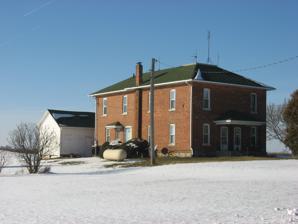
Building: Breechbill-Davidson House
Country: United States of America
Year built: 1889
Historic house in Indiana, United States United States historic place Breechbill-Davidson House U.S. National Register of Historic Places Breechbill-Davidson House, January 2013 Show map of Indiana Show map of the United States Location State Road 8 and County Road 7, northwest of Garrett , Keyser Township, DeKalb County, Indiana Coordinates 41°22′1″N 85°9′21″W / 41.36694°N 85.15583°W / 41.36694; -85.15583 Area less than one acre Built 1889 ( 1889 ) Built by Breechbill, Jacob; Davidson, Henry Architectural style Italianate, Federal MPS Keyser Township MRA NRHP reference No. 83000012 Added to NRHP May 6, 1983 Breechbill-Davidson House is a historic home located near Garrett in Keyser Township , DeKalb County, Indiana .  It was built in 1889, and is a two-story, Italianate -style brick dwelling with Federal detailing. It hipped roof and rear wing. : Part 1, p. 18 It was added to the National Register of Historic Places in 1983. References